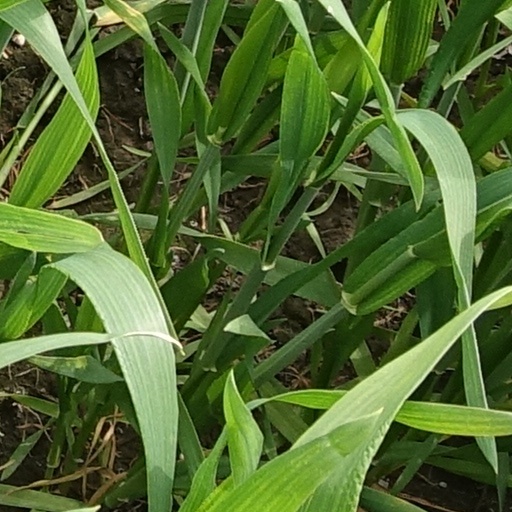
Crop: wheat